2015 Rugby World Cup

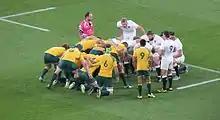
Australia beat England 33–13 at Twickenham Stadium in London.

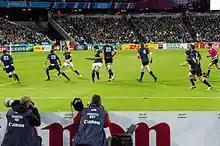
South Africa beat the USA 64–0 at the Olympic Stadium in London.

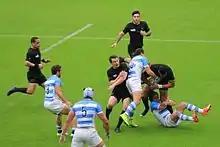
New Zealand beat Argentina 26–16 at Wembley Stadium in London.

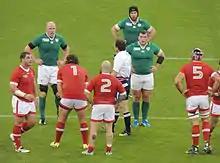
Ireland beat Canada 50–7 at the Millennium Stadium in Cardiff.

At the 2015 World Rugby Awards, Japan's game-winning final try against South Africa was named the best match moment of the tournament. A dream team was named made up of the best performing players of the tournament.